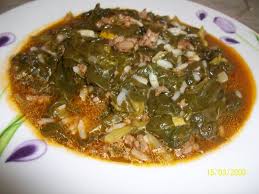
Yemek: ispanak